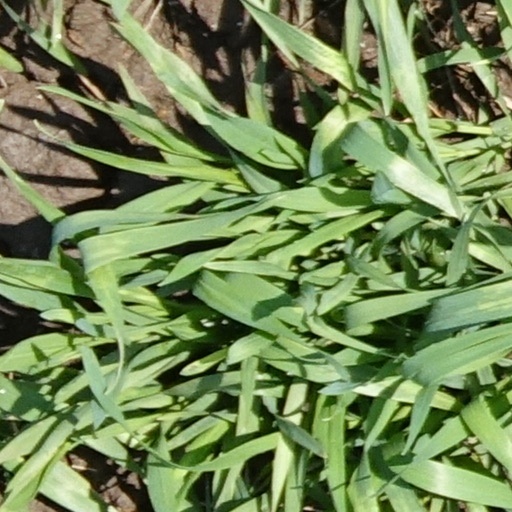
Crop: wheat